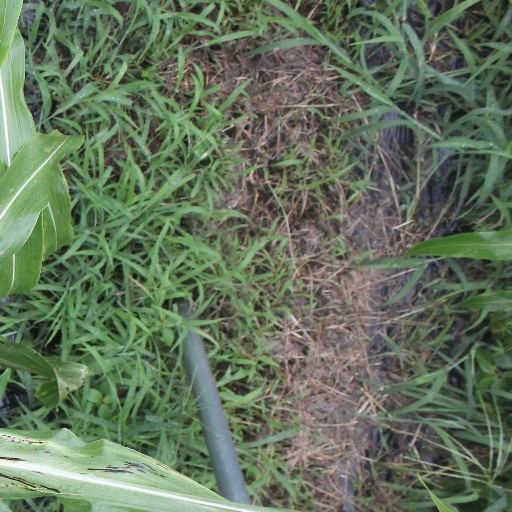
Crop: sorghum